History of Ukraine

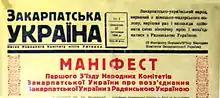
Front page of the Zakarpattia Ukraine newspaper with manifest of unification with Soviet Ukraine, 1944

The WUPR quickly developed its administrative structures, forming the Ukrainian Galician Army to defend its territories and introducing social and economic reforms to stabilize the new state. However, the WUPR's claim over Eastern Galicia sparked immediate conflict with the re-established Polish state, which also sought control over the region. This territorial dispute erupted into the Polish-Ukrainian War (1918-1919), beginning with fierce fighting in Lviv, where Polish paramilitary forces resisted Ukrainian authority.